Robert Kirchhoff

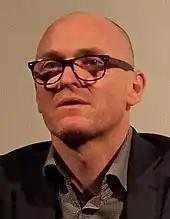
Robert Kirchhoff

Robert Kirchhoff (born May 7, 1968) is a Slovak independent film director, producer, cinematographer, and scriptwriter.